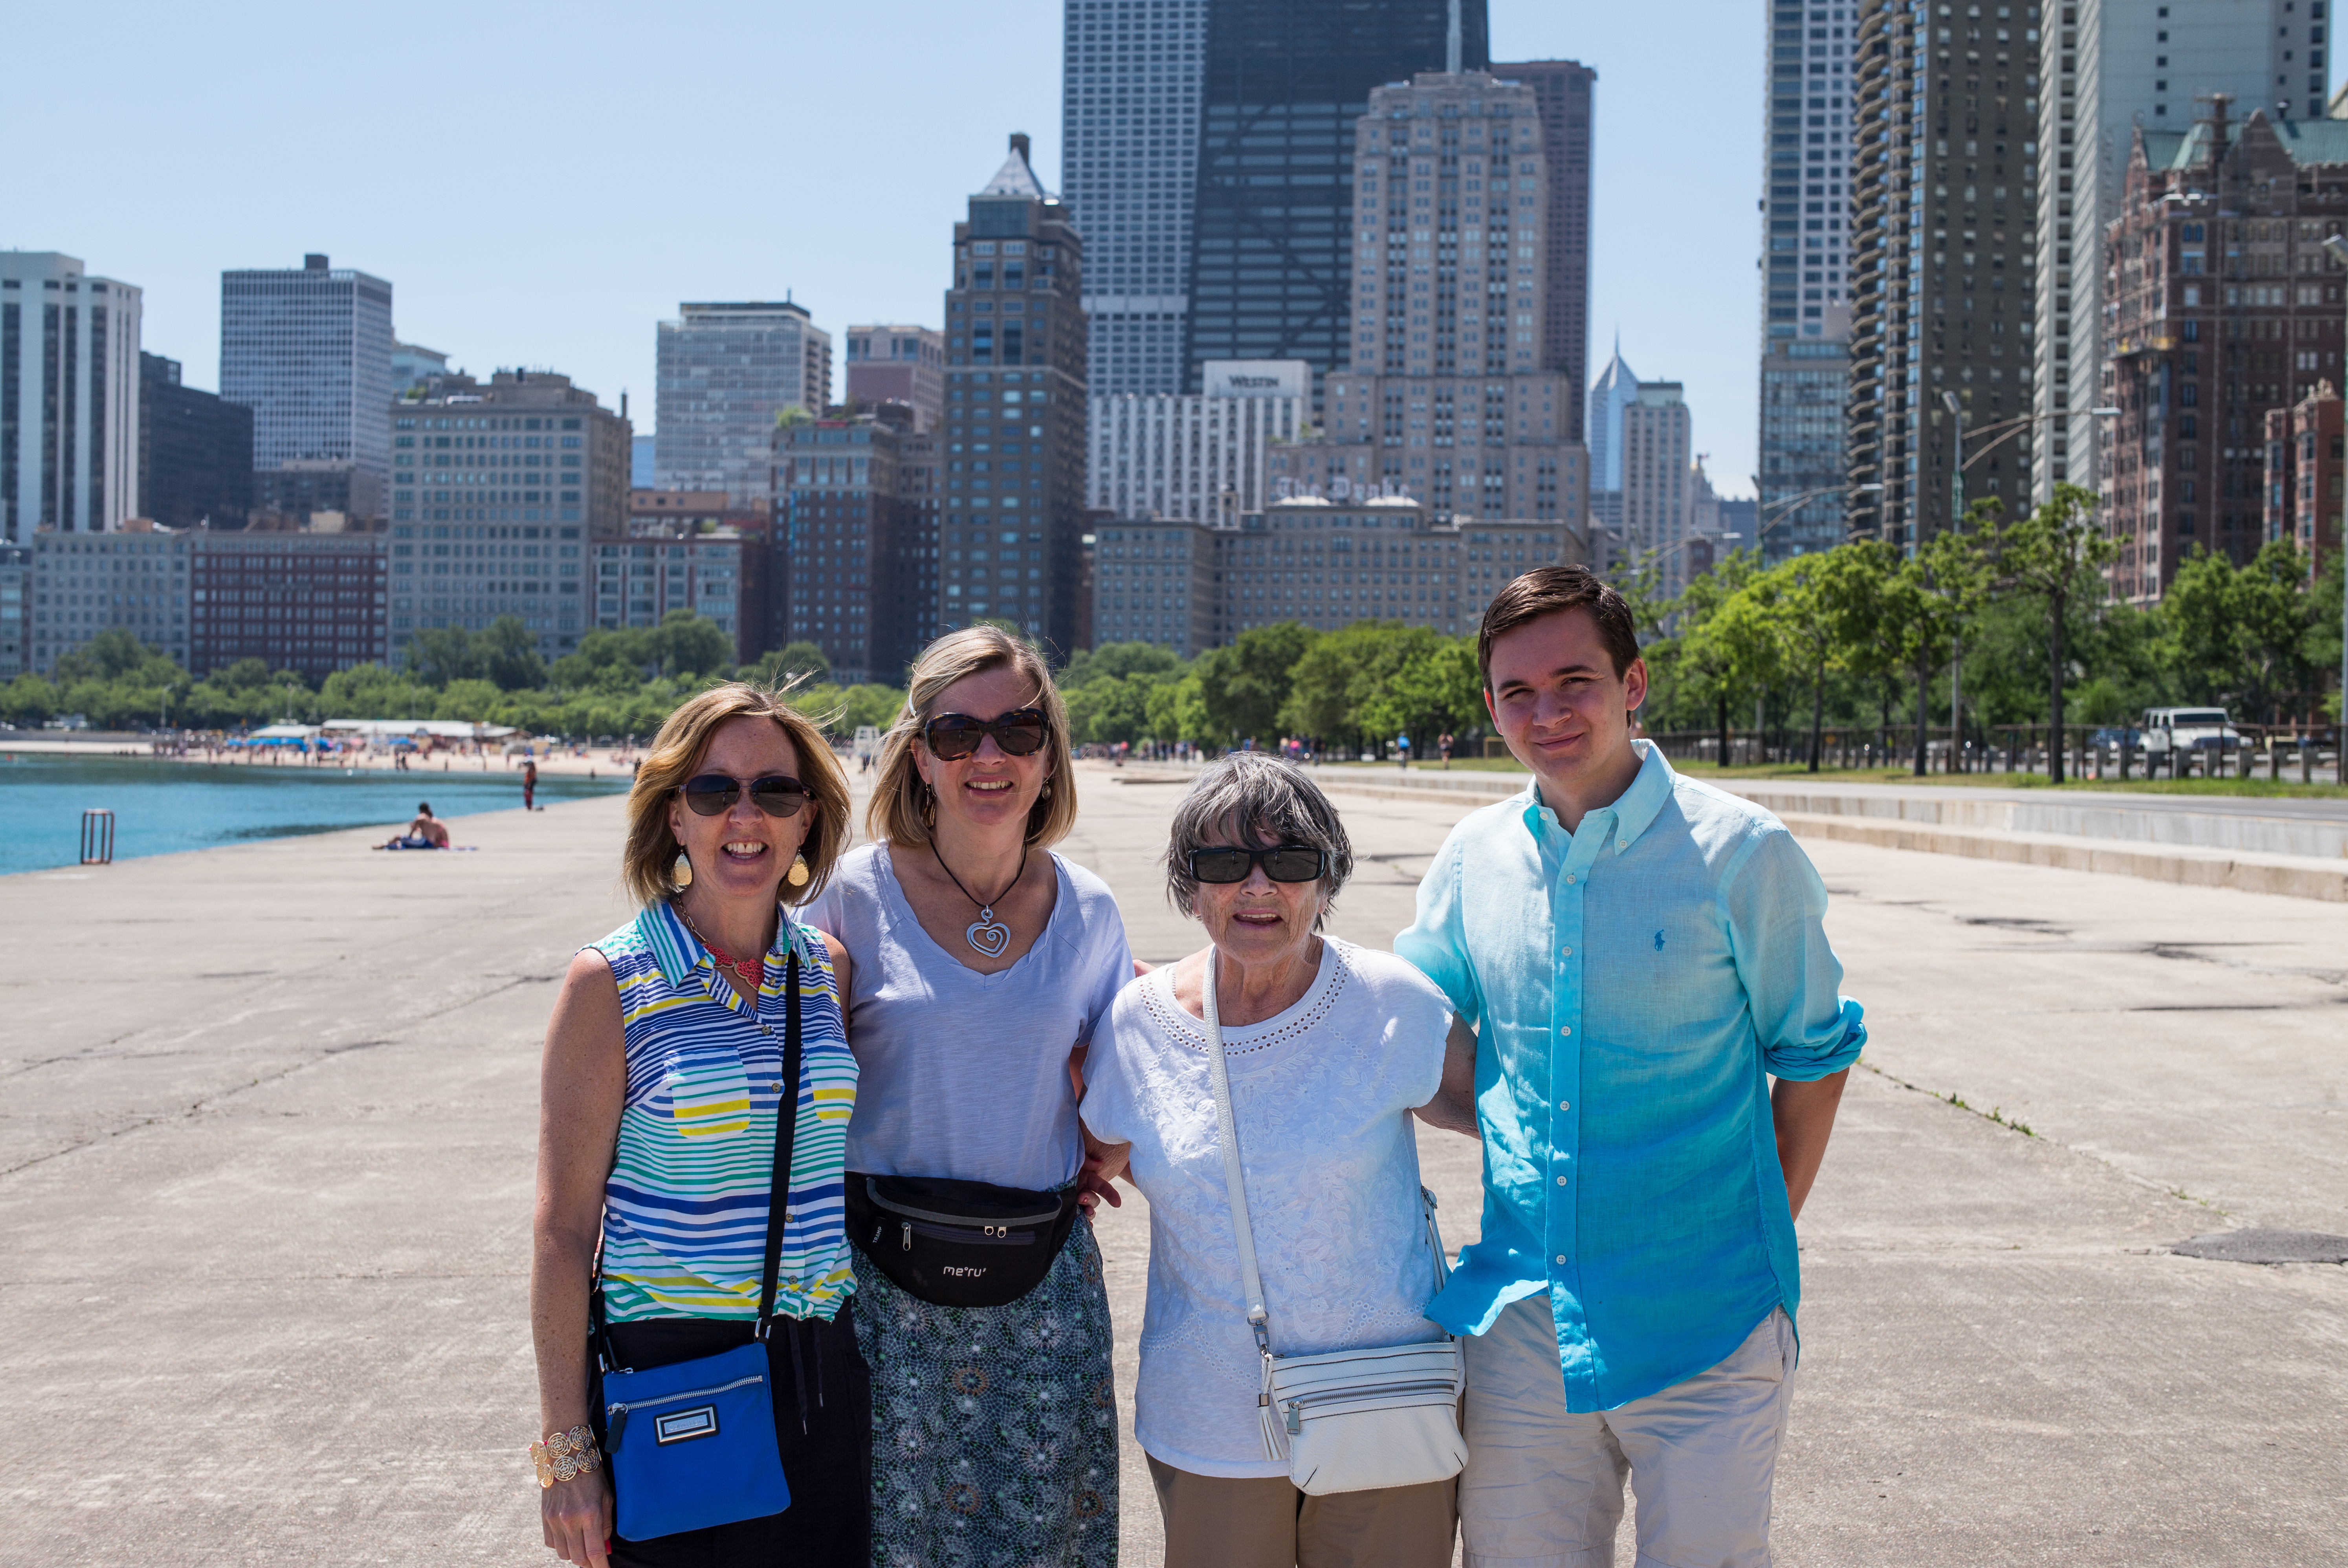
vacation, tourism, endurance sports